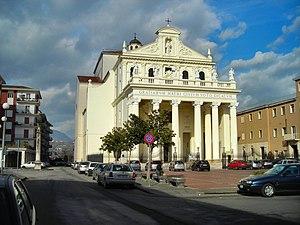
Cette liste recense les basiliques de la Campanie, Italie.
La basilique Notre-Dame-de-Grâces est une église monumentale du XIXᵉ siècle située à Bénévent dans la province italienne de la Campanie. Elle est attachée à un monastère franciscain et a été reconstruite après la Seconde Guerre mondiale.